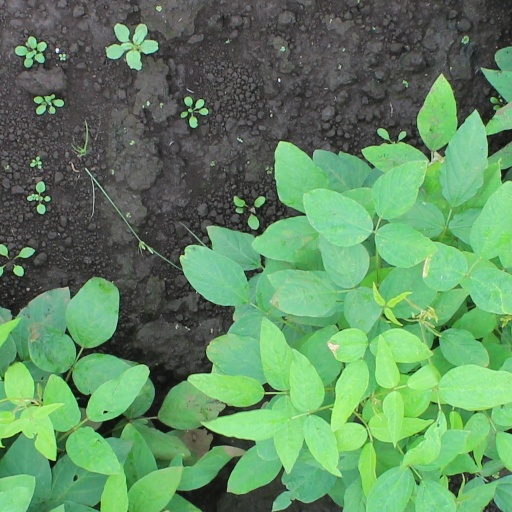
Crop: soybean